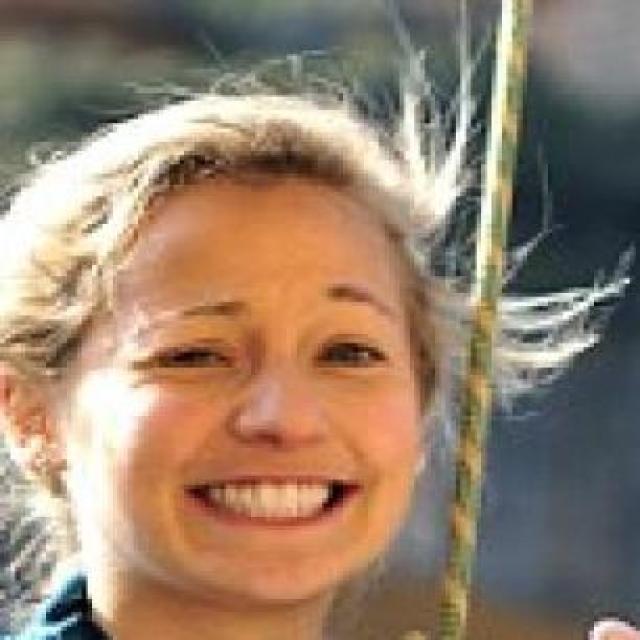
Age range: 13-20